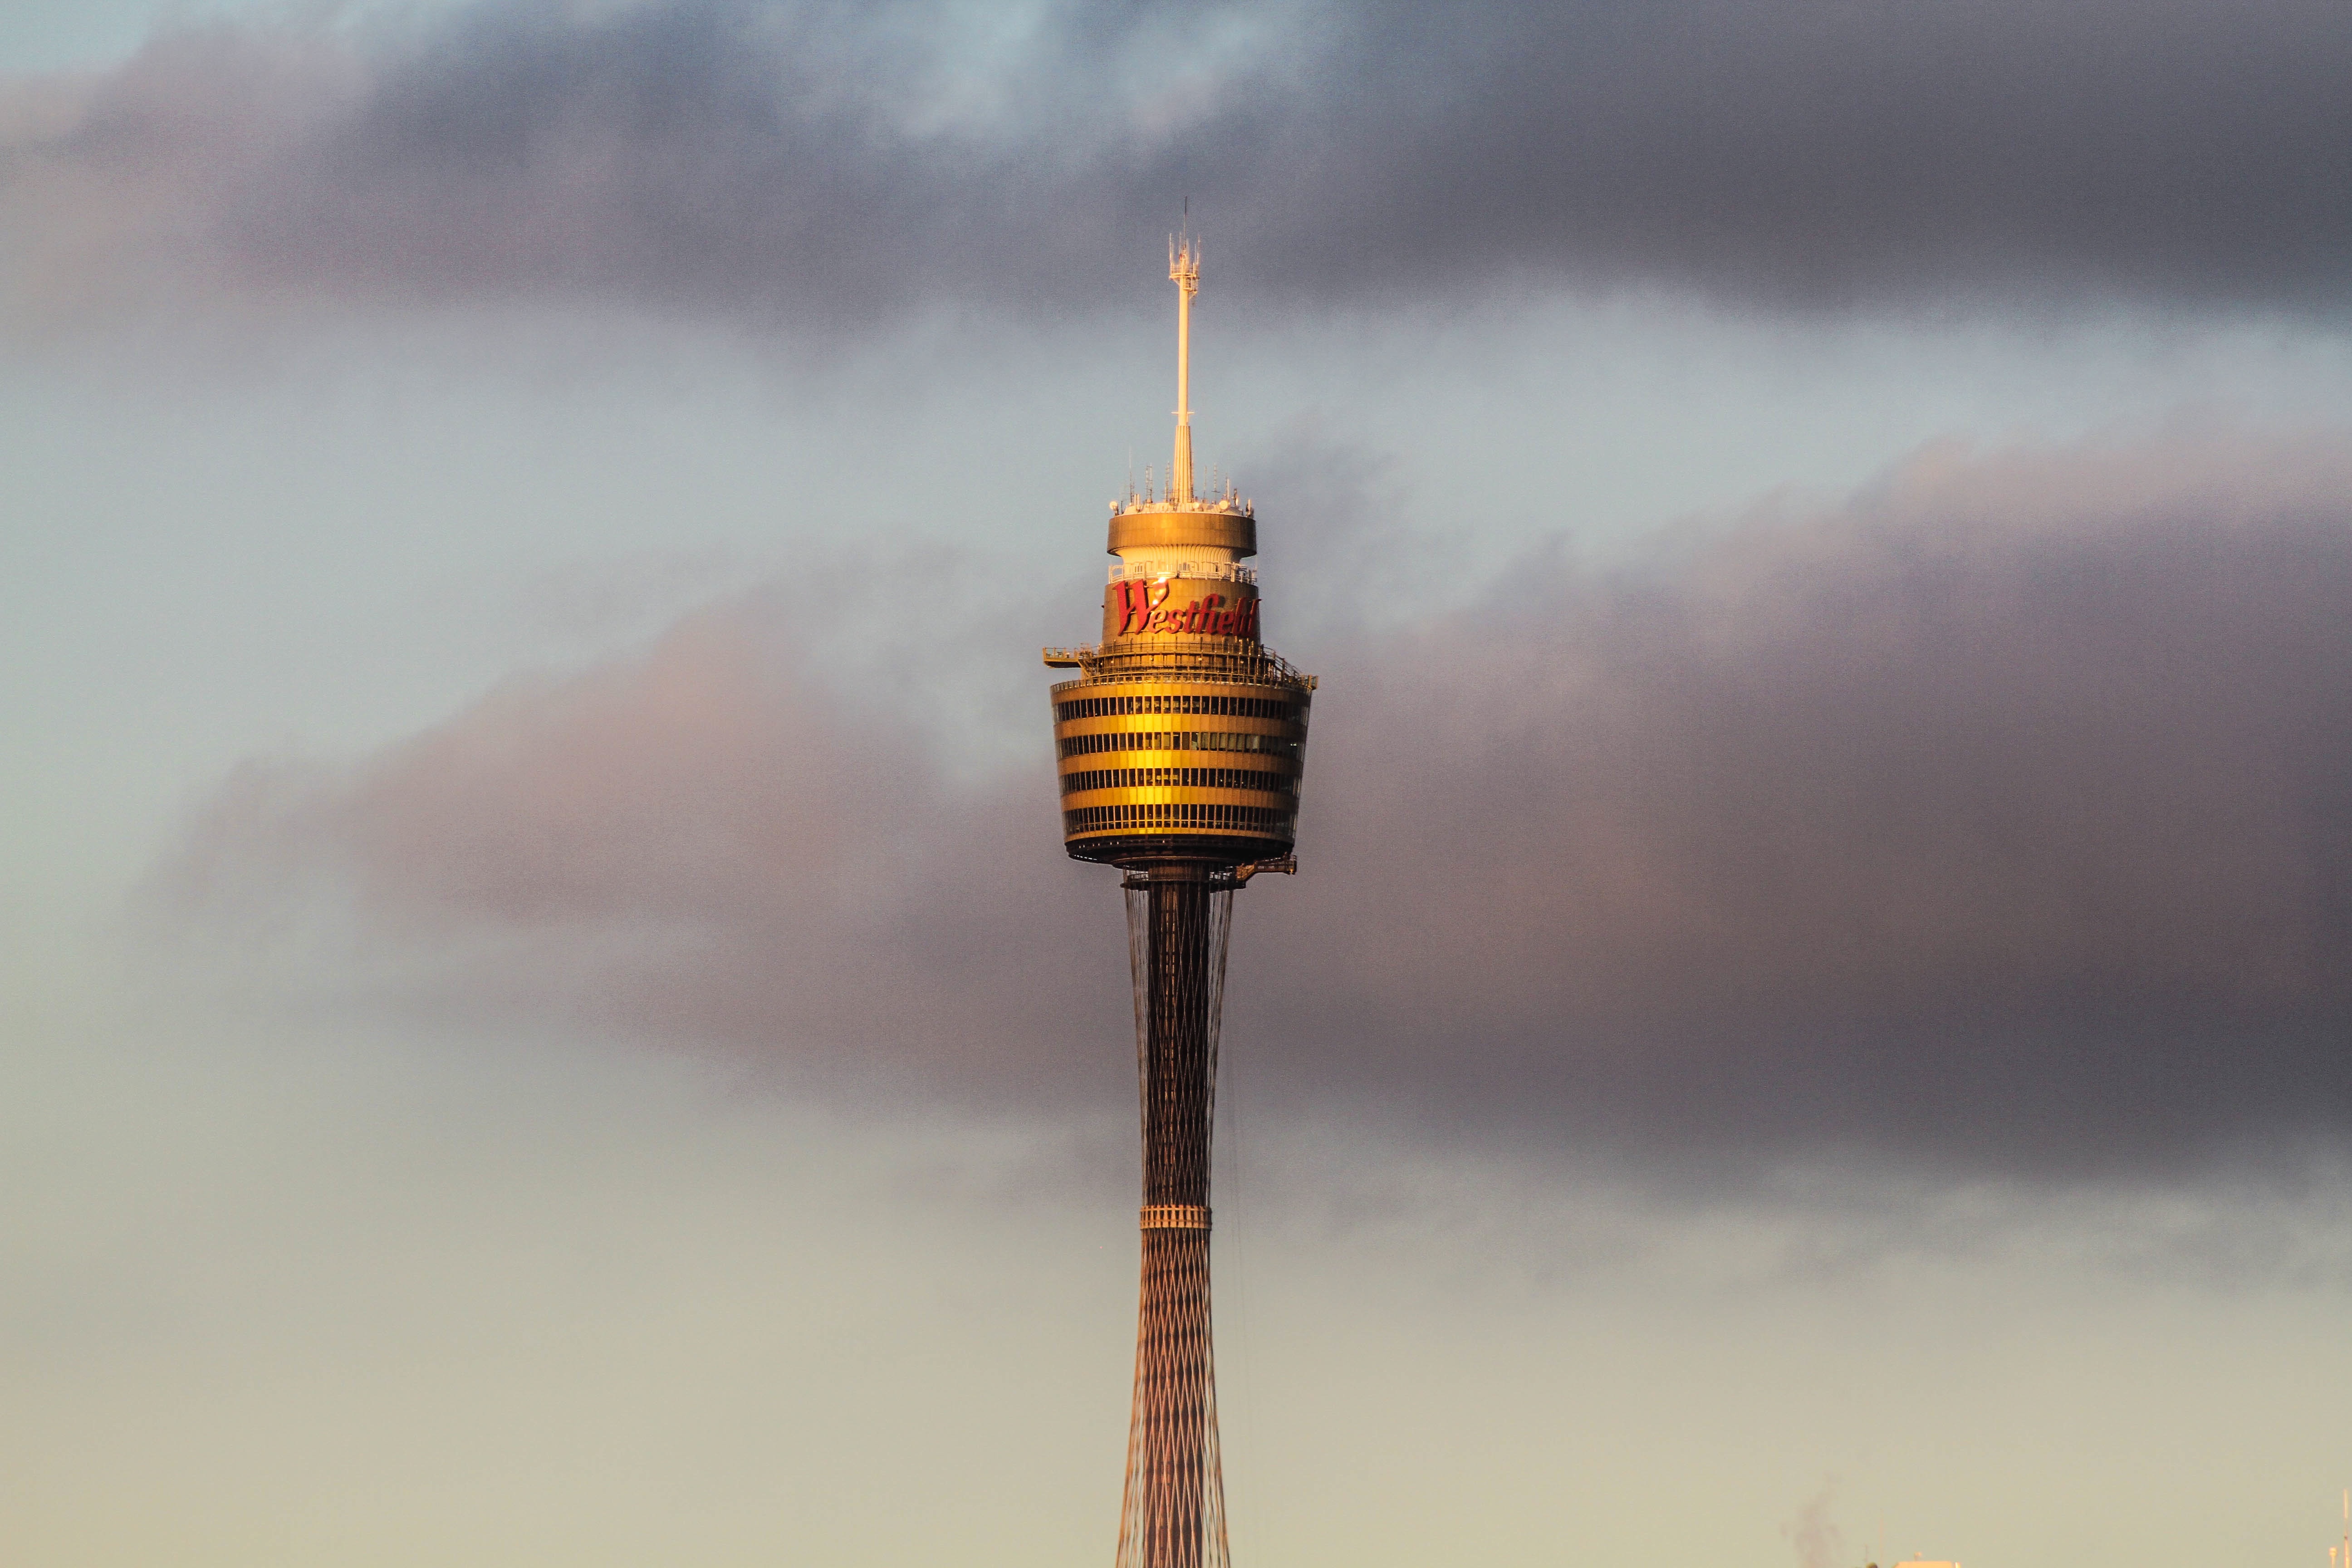
cloud, sky, fog, morning, building, tower, landmark, street light, lighting, sydney tower, atmospheric phenomenon, atmosphere of earth